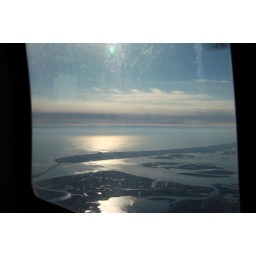
A shot of out the window of SouthStar flying over Atlantic City, NJ